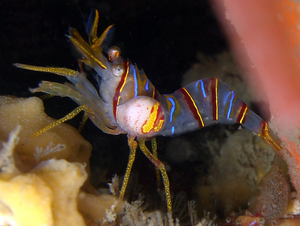
Bopyridae est une famille de crustacés isopodes. Les membres de cette famille sont des ectoparasites d'autres crustacés : crabes et crevettes. Ils vivent au niveau de leurs branchies ou à l'intérieur de leur carapace, dont ils causent des déformations. De telles déformations ont été observées chez des crustacés fossiles.
Hippolytidae est une famille de crevettes du groupe des Alpheoidea.